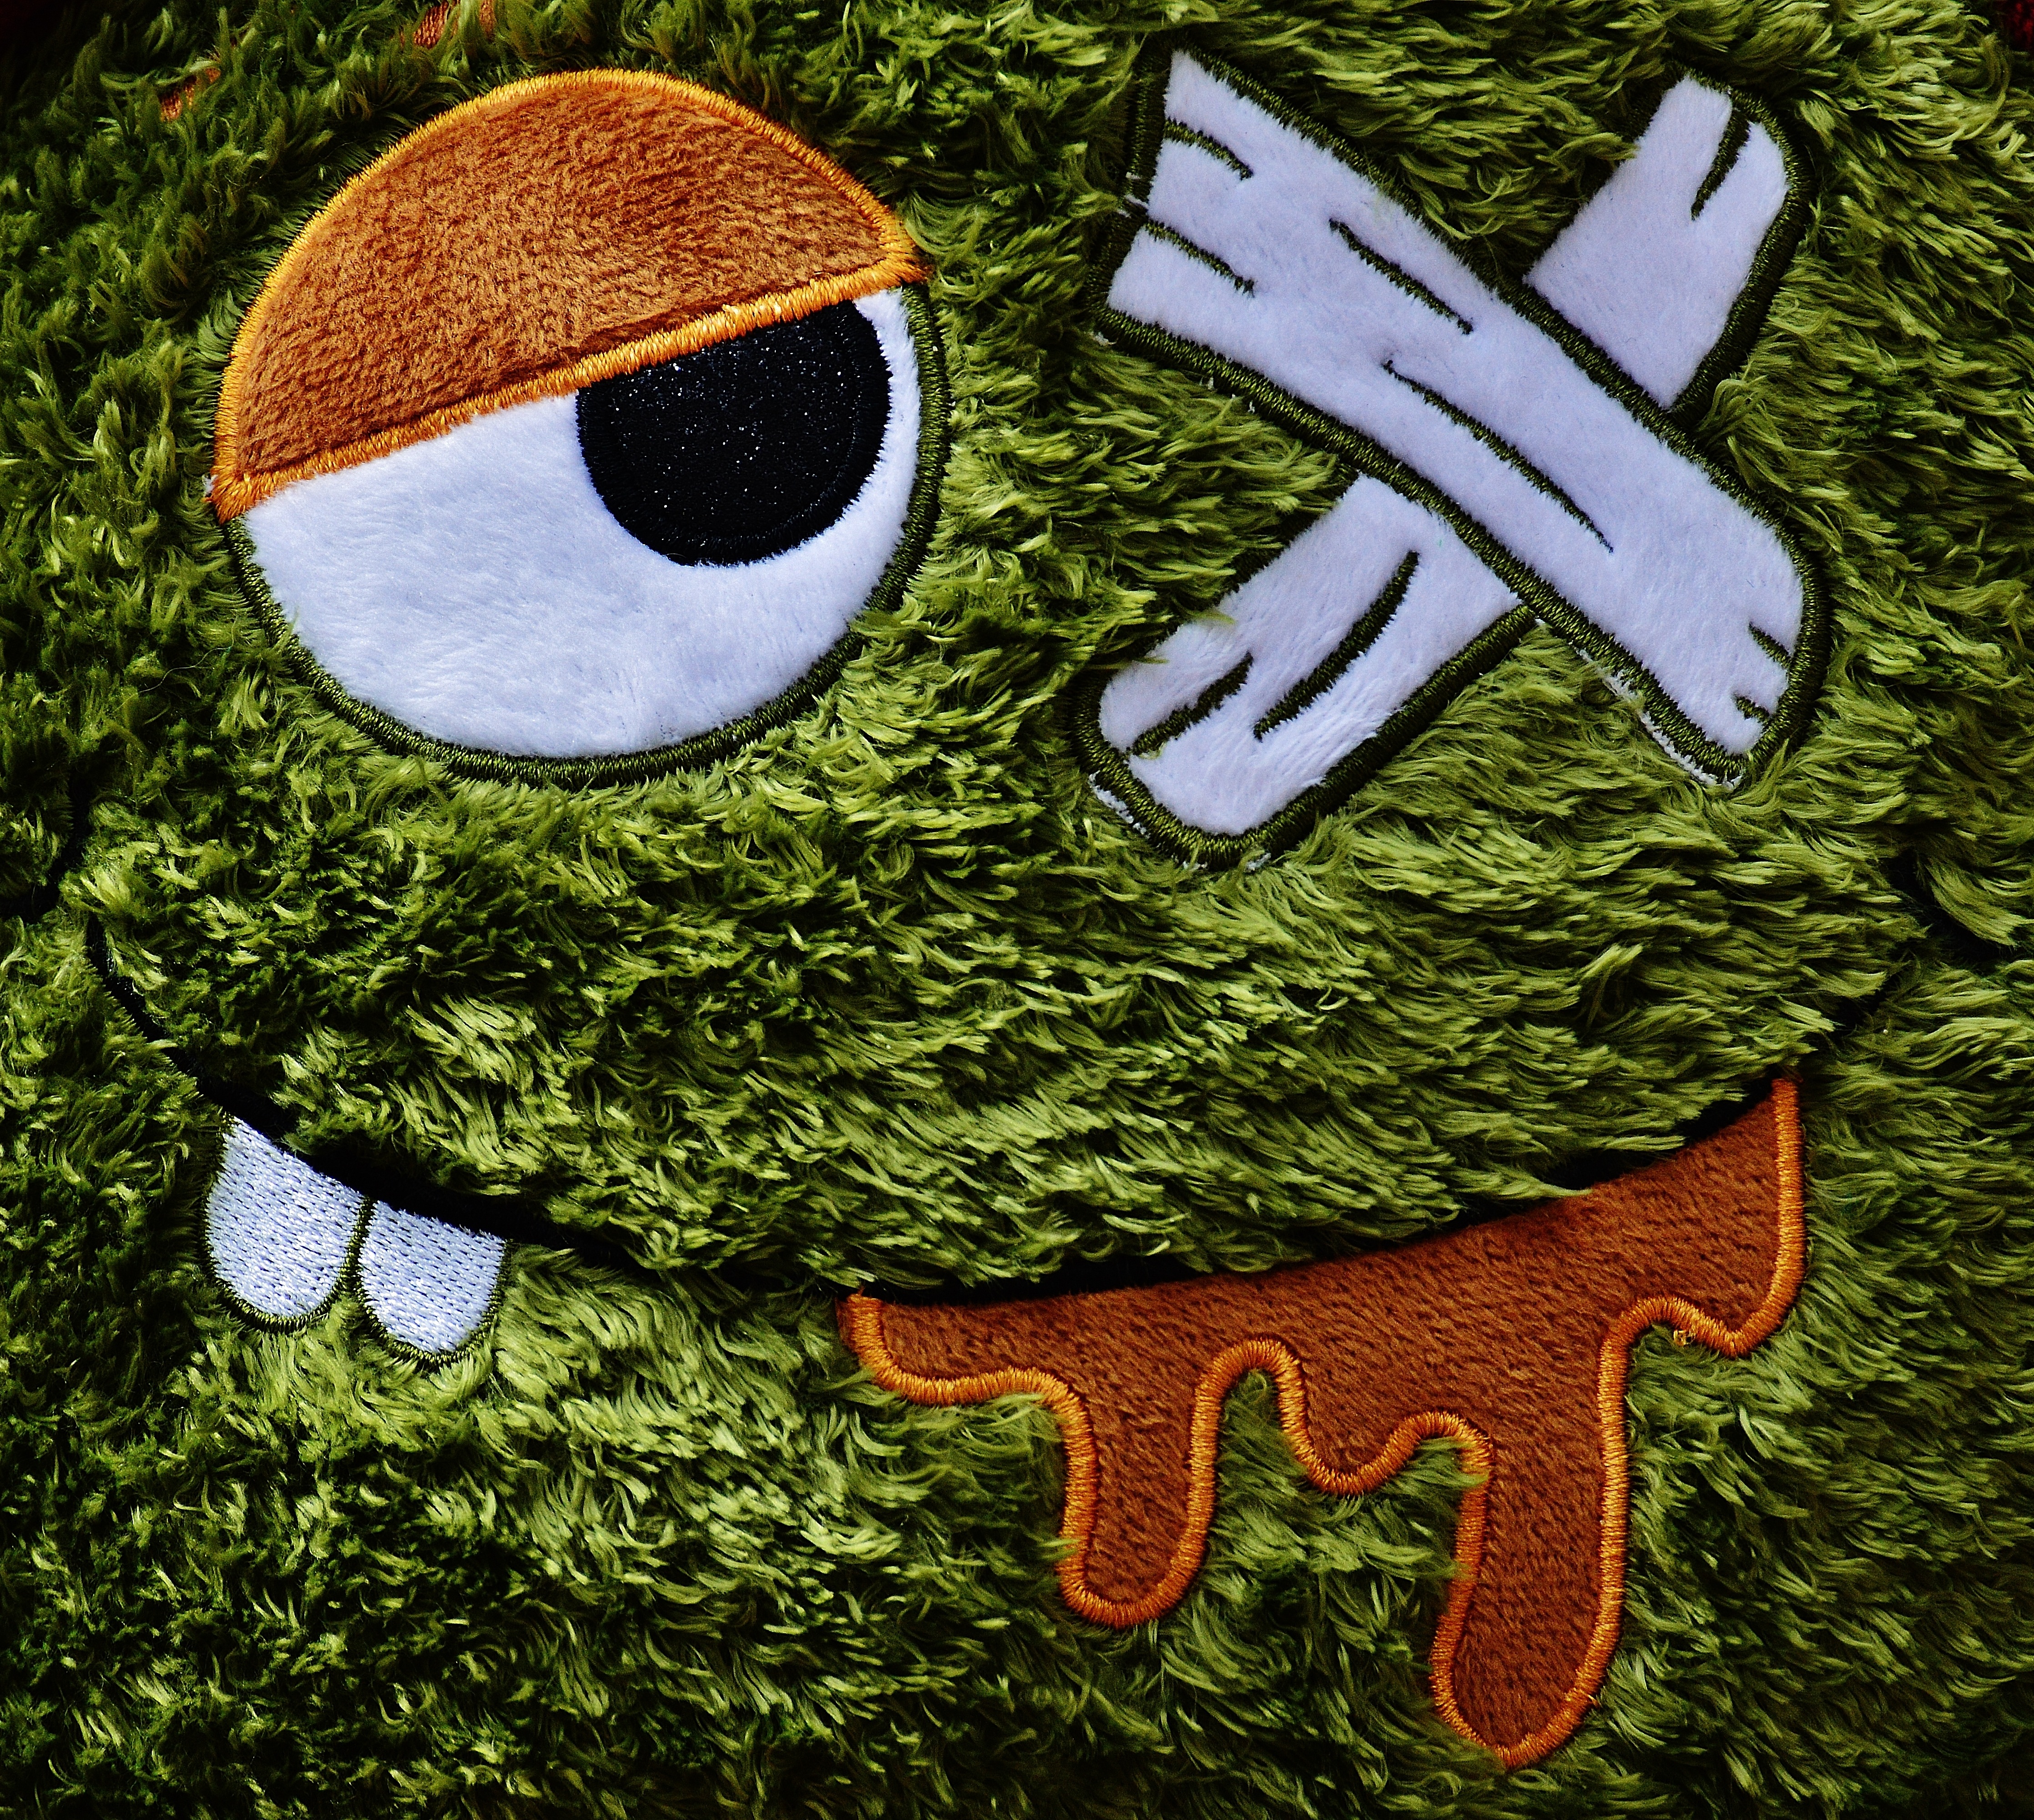
grass, leaf, number, green, toy, art, fun, figure, illustration, toys, funny, monster, creature, are, plush, stuffed animal, cartoon